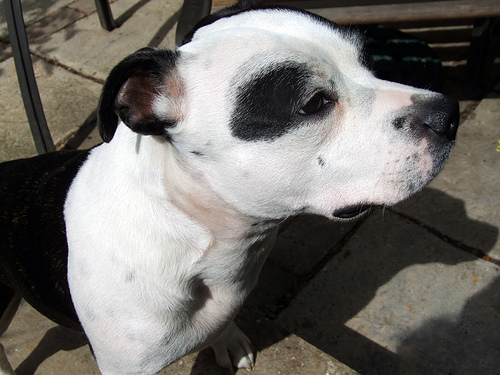
Breed: staffordshire bull terrier